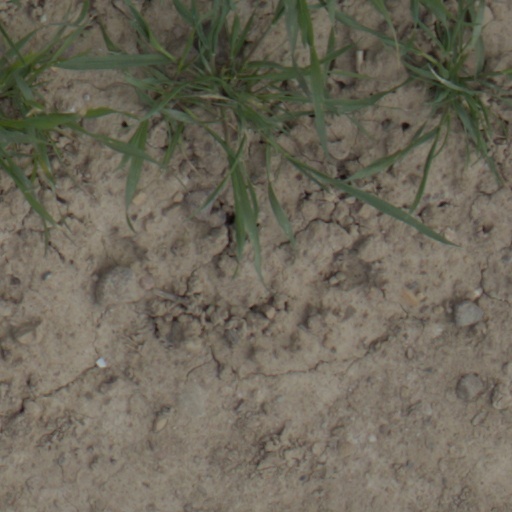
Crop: wheat